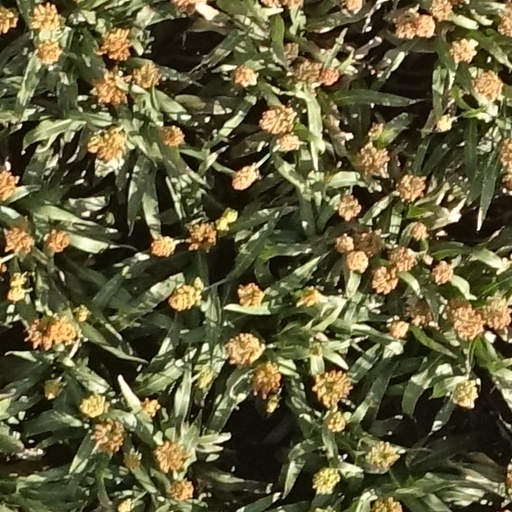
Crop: sorghum